Tree and Leaf

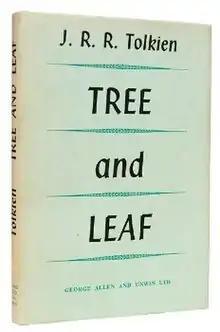
First edition

Tree and Leaf is a small anthology of works by J. R. R. Tolkien published in 1964 and originally illustrated by Pauline Baynes which consisted of: